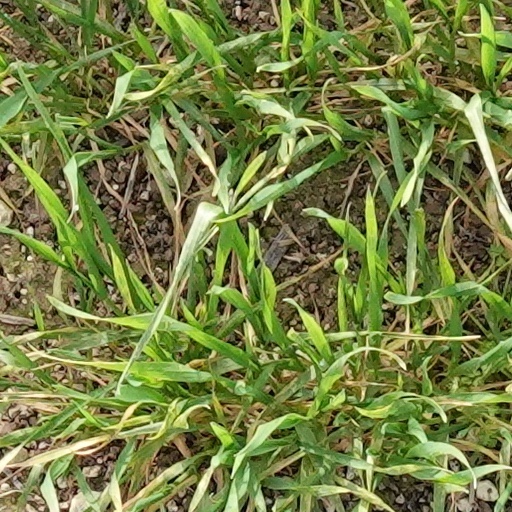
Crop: wheat